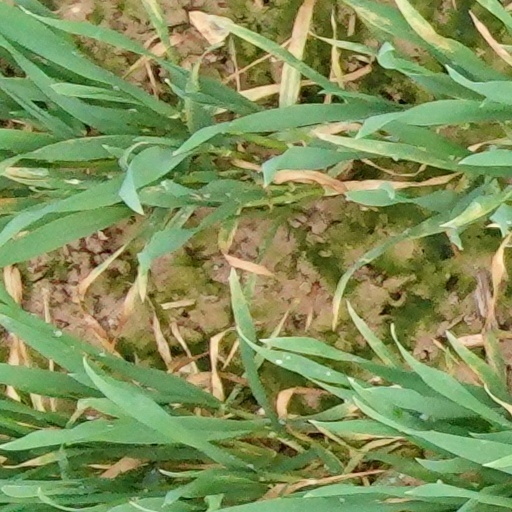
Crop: wheat